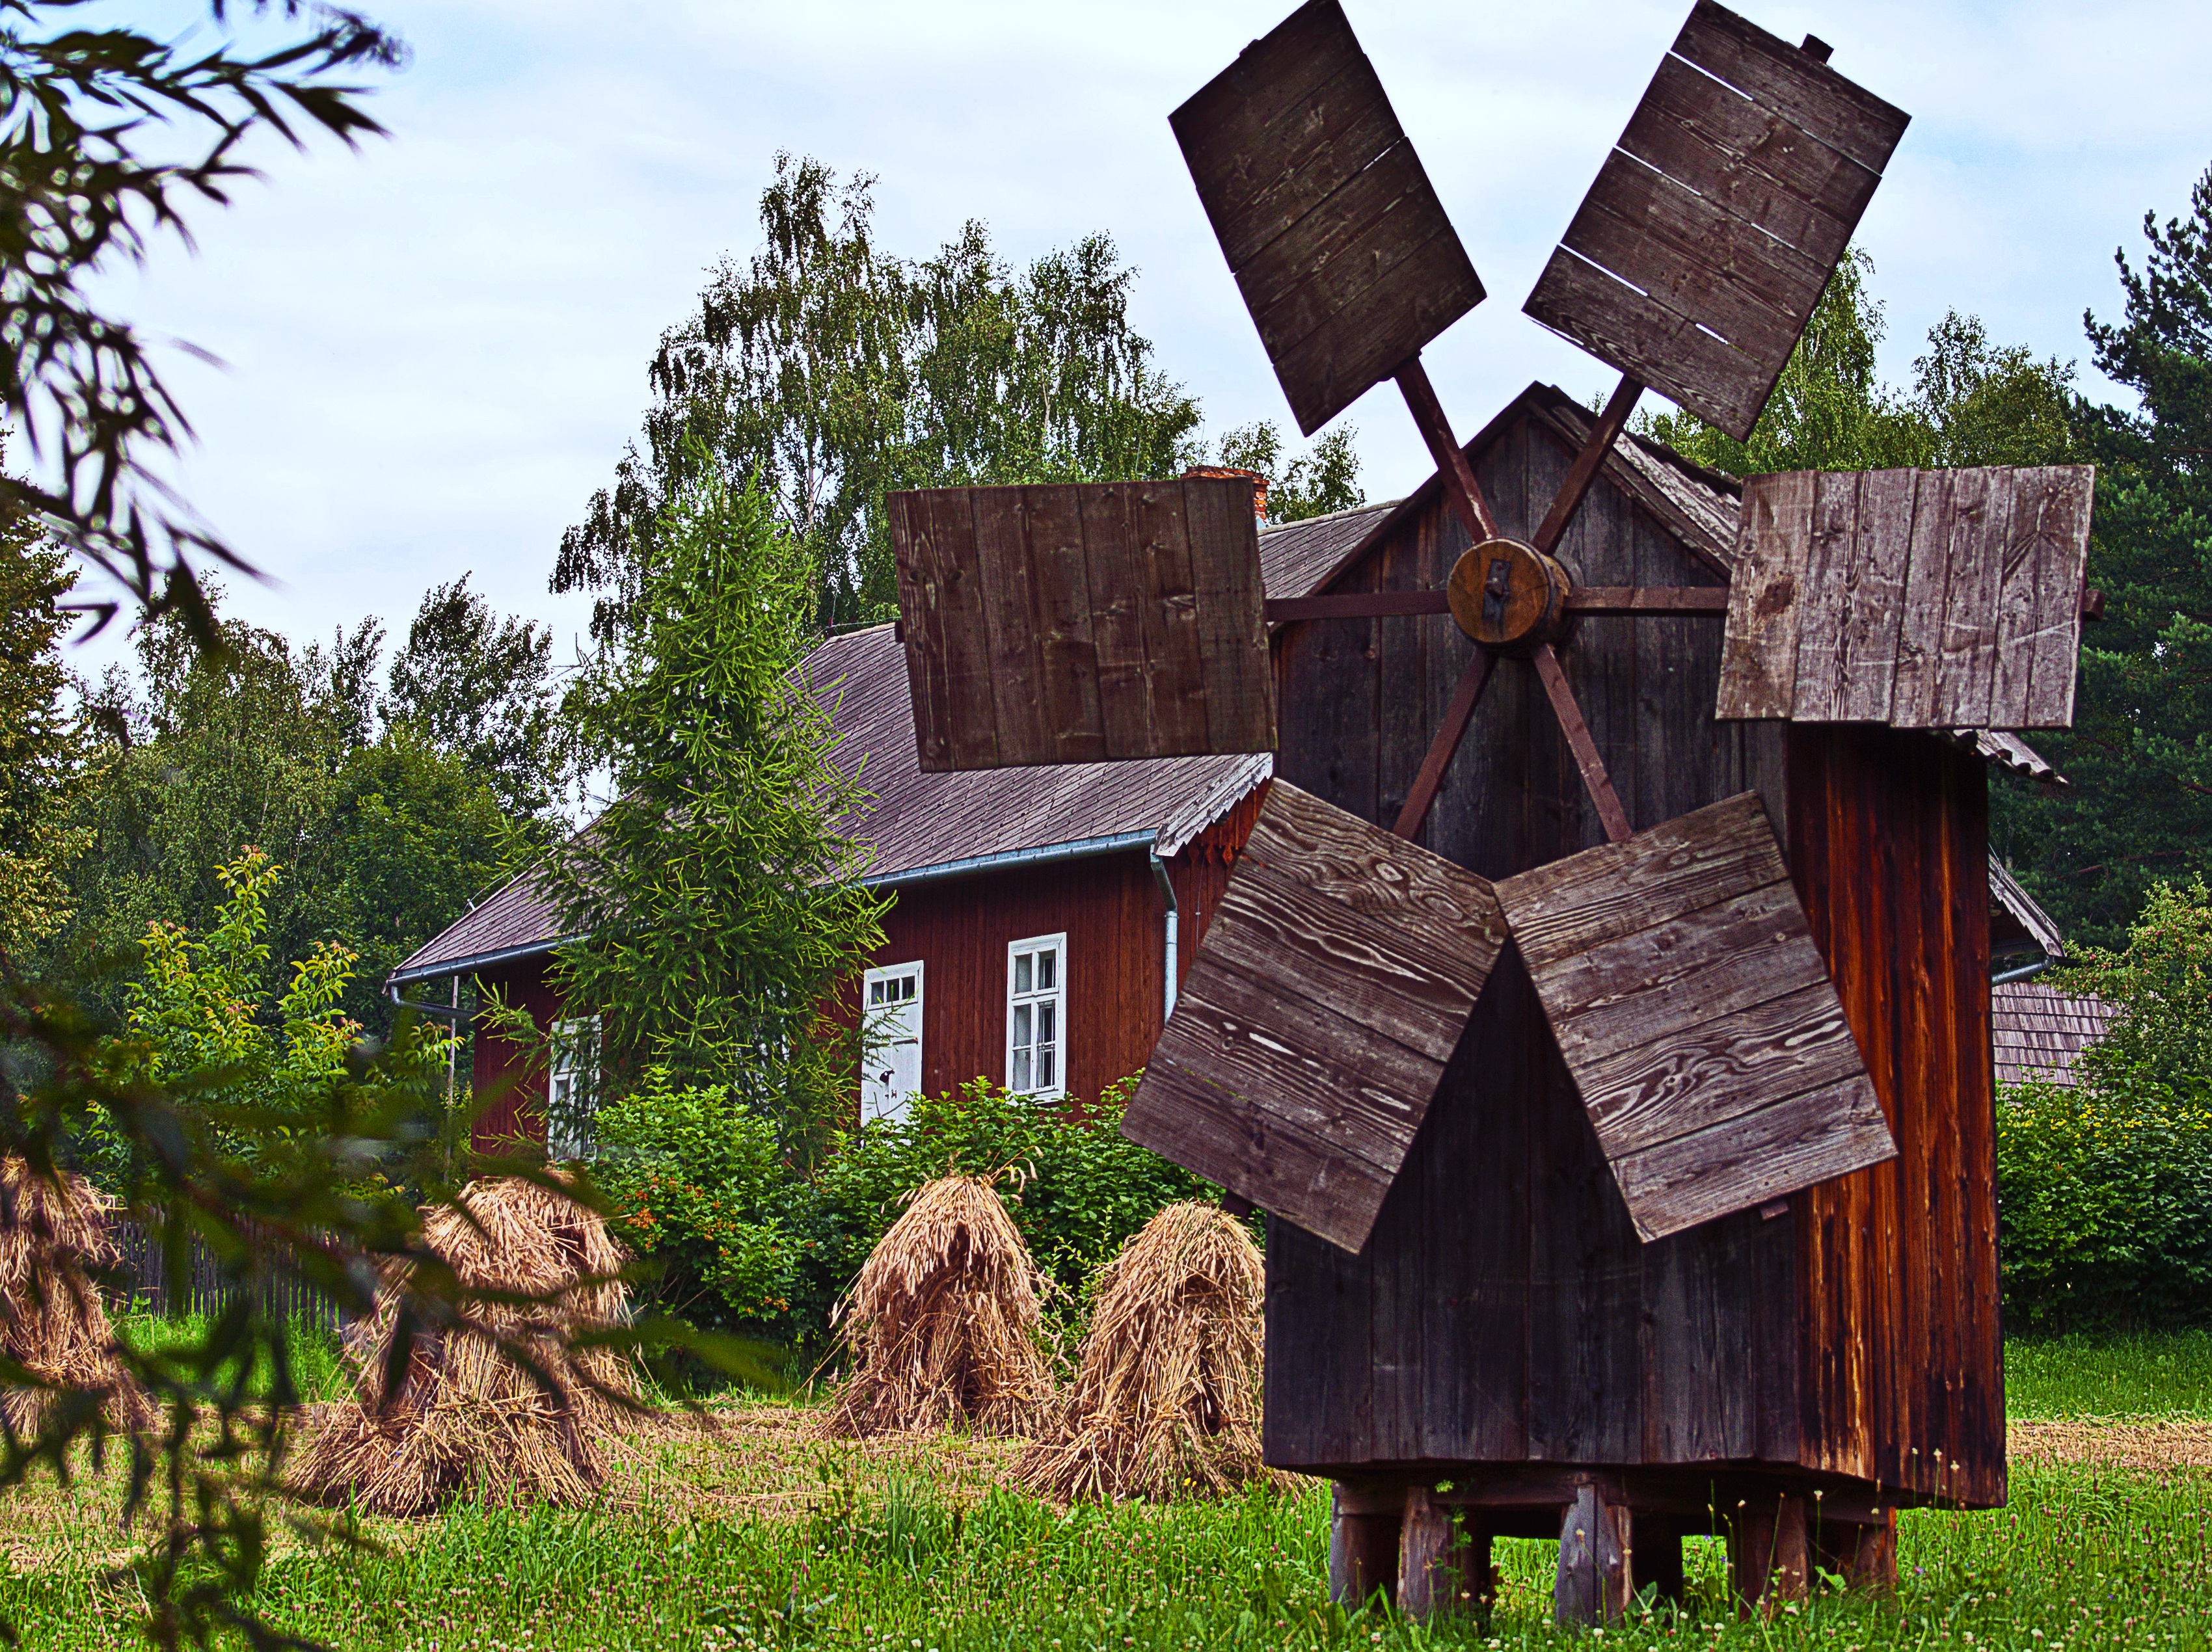
work, tree, nature, grass, architecture, wood, grain, house, flower, windmill, old, hut, village, harvest, corn, agriculture, fan, mill, wings, wooden, cereals, stacks, middle ages, cops, poland village, building and construction, rural area, grinding, the cultivation of, sheaves, old windmill, man made object, milling grain